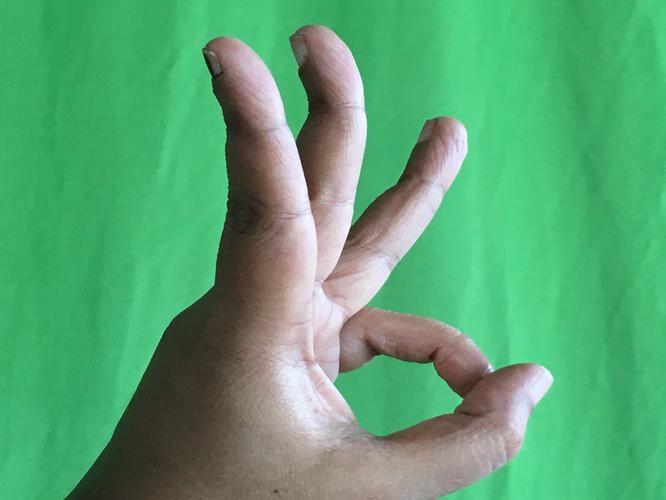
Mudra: Trishulam
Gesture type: single_hand